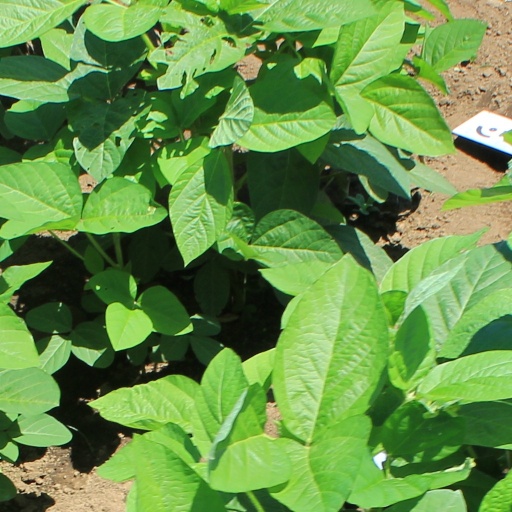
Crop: soybean